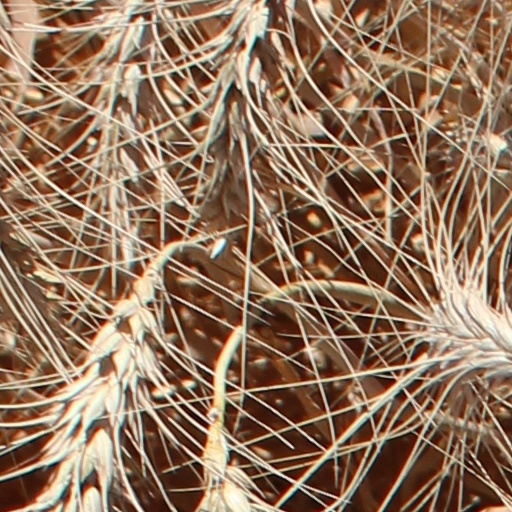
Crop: wheat